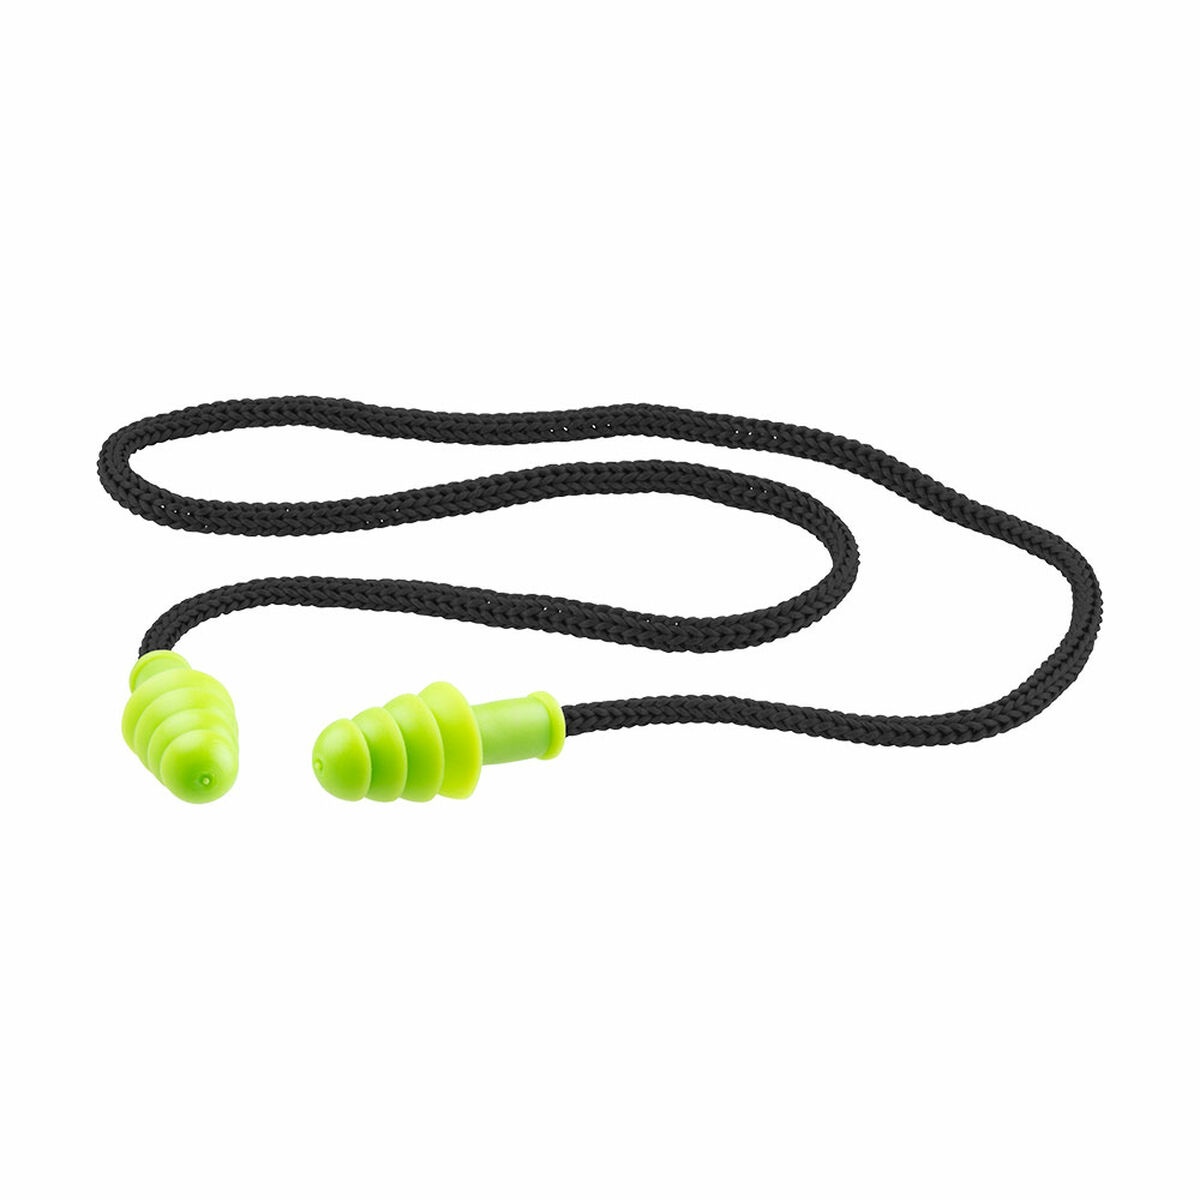
Korvatulpat Wolfcraft 4962000
Jos etsit uusia markkinoilla trendaavia tuotteita, esittelyssämme Korvatulpat Wolfcraft 4962000 ! Tyyppi: Korkit Ominaisuudet: Säädettävä Säädettävä teippi General Product Safety Regulations information: Wolfcraft GmbH Wolffstraße 1, Kempenich, Germany, 56746 56746 - Kempenich +4926548040 info@wolfcraft.com https://www.wolfcraft.com
Brand: Wolfcraft
Category: Health & Beauty > Personal Care > Ear Care > Earplugs > Foam Earplugs